Anti-Polish sentiment

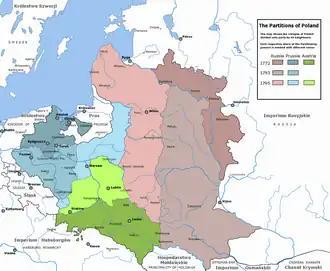
Partitions of Poland, 1795

Anti-Polish rhetoric combined with the condemnation of Polish culture was most prominent in the 18th-century Prussia during the partitions of Poland. However, anti-Polish propaganda begins with the Teutonic Order in the 14th century. It was a very important tool in the Order's attempt to conquer the Duchy of Lithuania which eventually failed because of Lithuania's Personal union with the Crown of the Kingdom of Poland and the Christianization of Lithuania to Catholicism. The first major thinker to openly call for the genocide of the Polish people was the 14th century German Dominican theologian Johannes von Falkenberg who on behalf of the Teutonic Order argued not only that Polish pagans should be killed, but that all Poles should be subject to genocide on the grounds that Poles were an inherently heretical race and that even the King of Poland, Jogaila, a Christian convert, ought to be murdered. The assertion that Poles were heretical was largely politically motivated as the Teutonic Order desired to conquer Polish lands despite Christianity having become the dominant religion in Poland centuries prior.